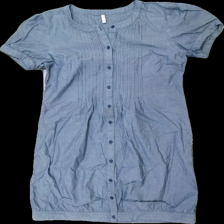
View: front
Type: Dress
Category: Ladies
Brand: Not in the list
Brand text on label: b.young
Colors: Blue
Material: 100% cotton
Cut: Regular
Size: 42
Season: All
Stains: Minor
Damage: fläck
Damage location: middle center
Damage 2 location: middle left
Damage 3 location: bottom right
Price range: 50-100
Recommended usage: Reuse
Description: blå klänning med små fläckar fram